Wolves in Wolves

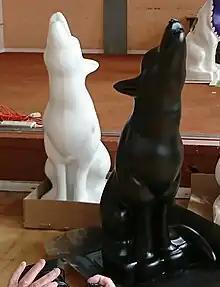
Wolves in Wolves sculptures prior to painting.

Wolves in Wolves was a public art exhibition which took place in Wolverhampton, England, between 5 July and 24 September 2017.